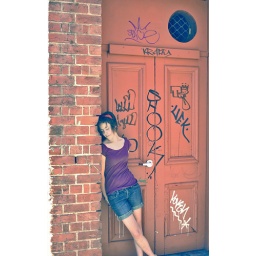
Like 'Girl, Interrupted' ... except she looks UNinterrupted :) Madz + orange brick wall in some alley.